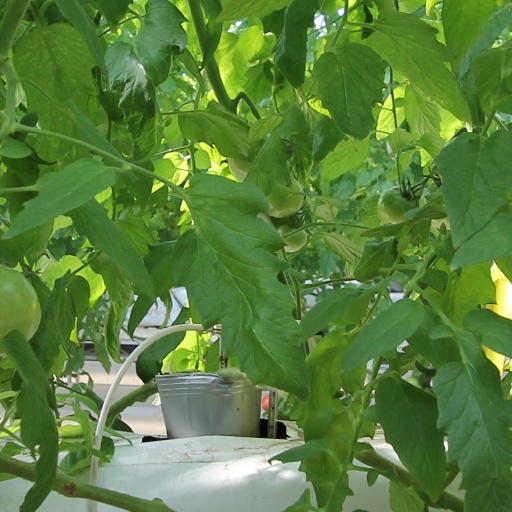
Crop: tomato